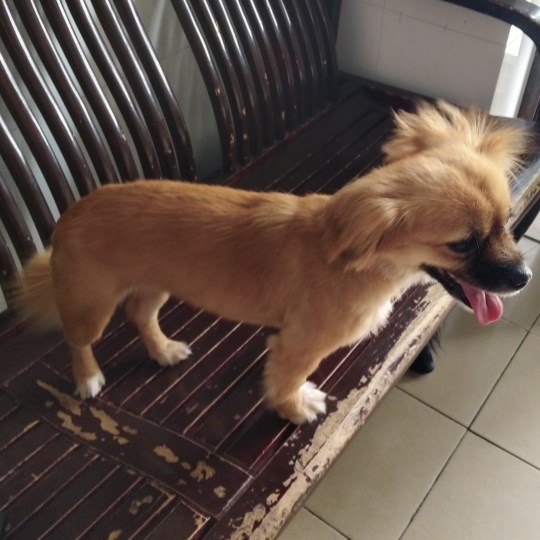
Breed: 806-n000129-papillon